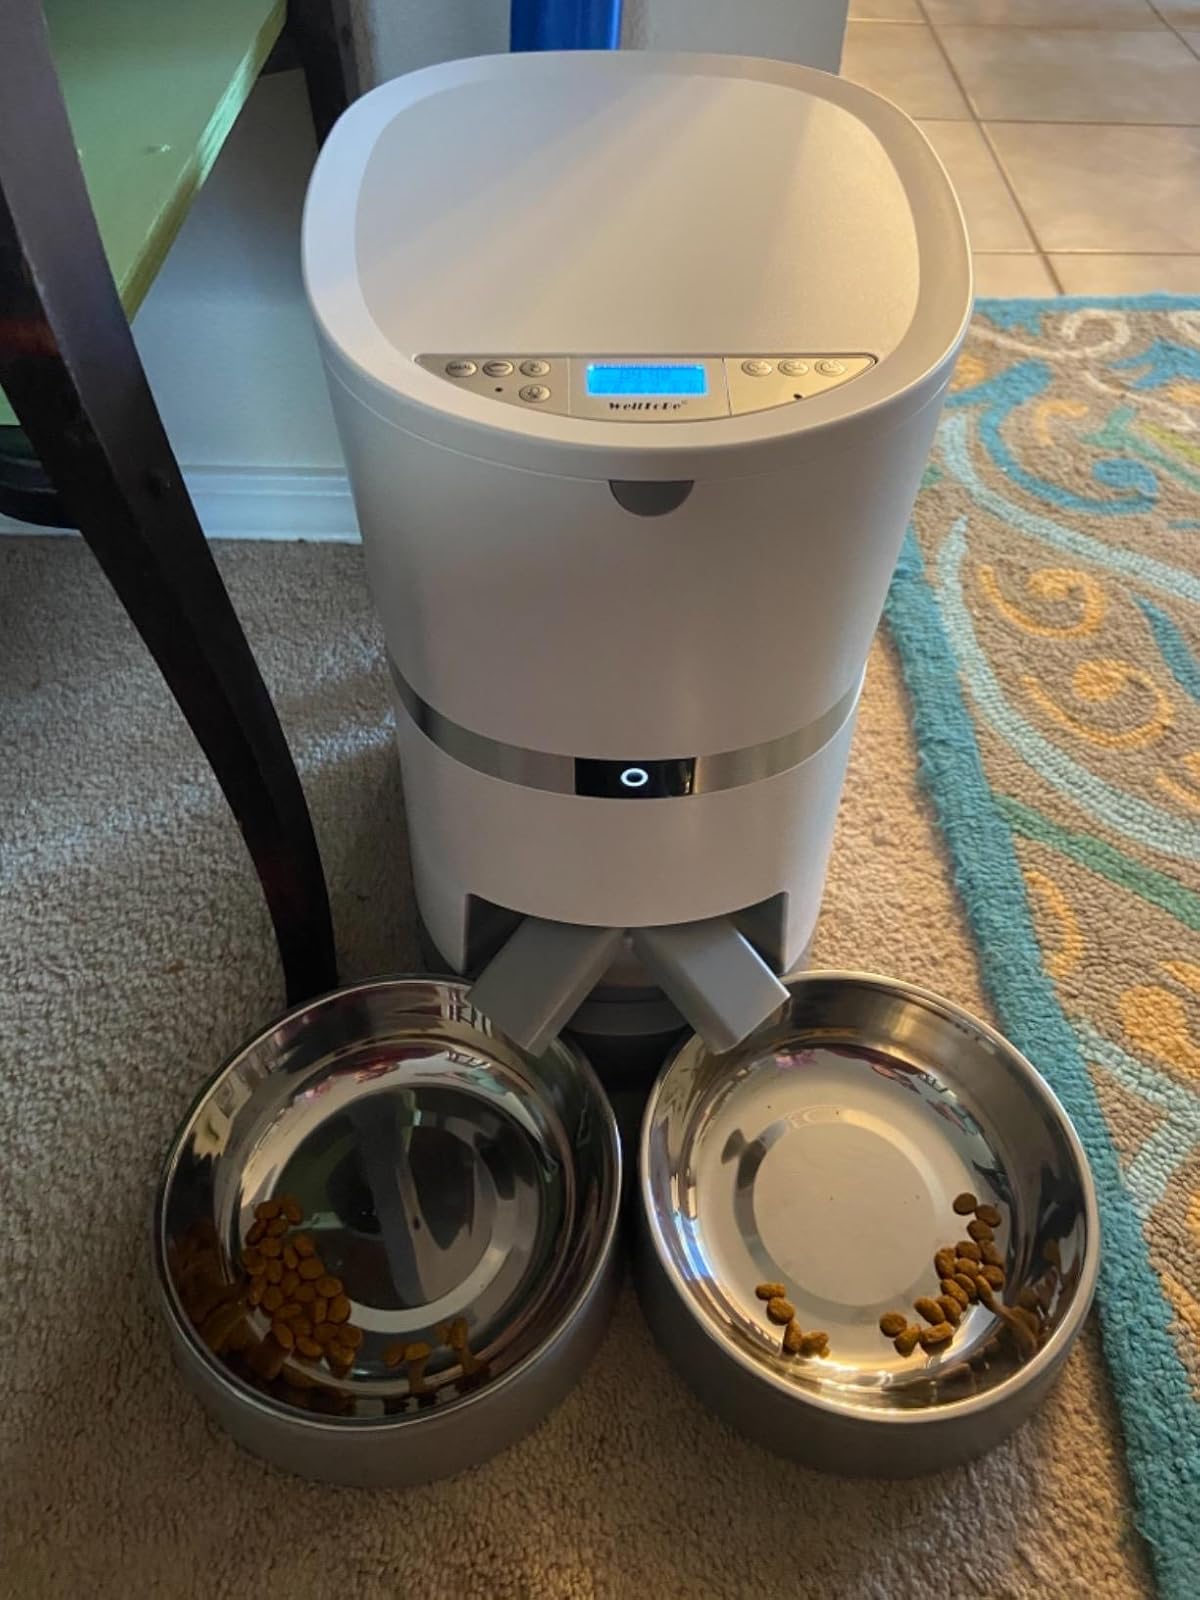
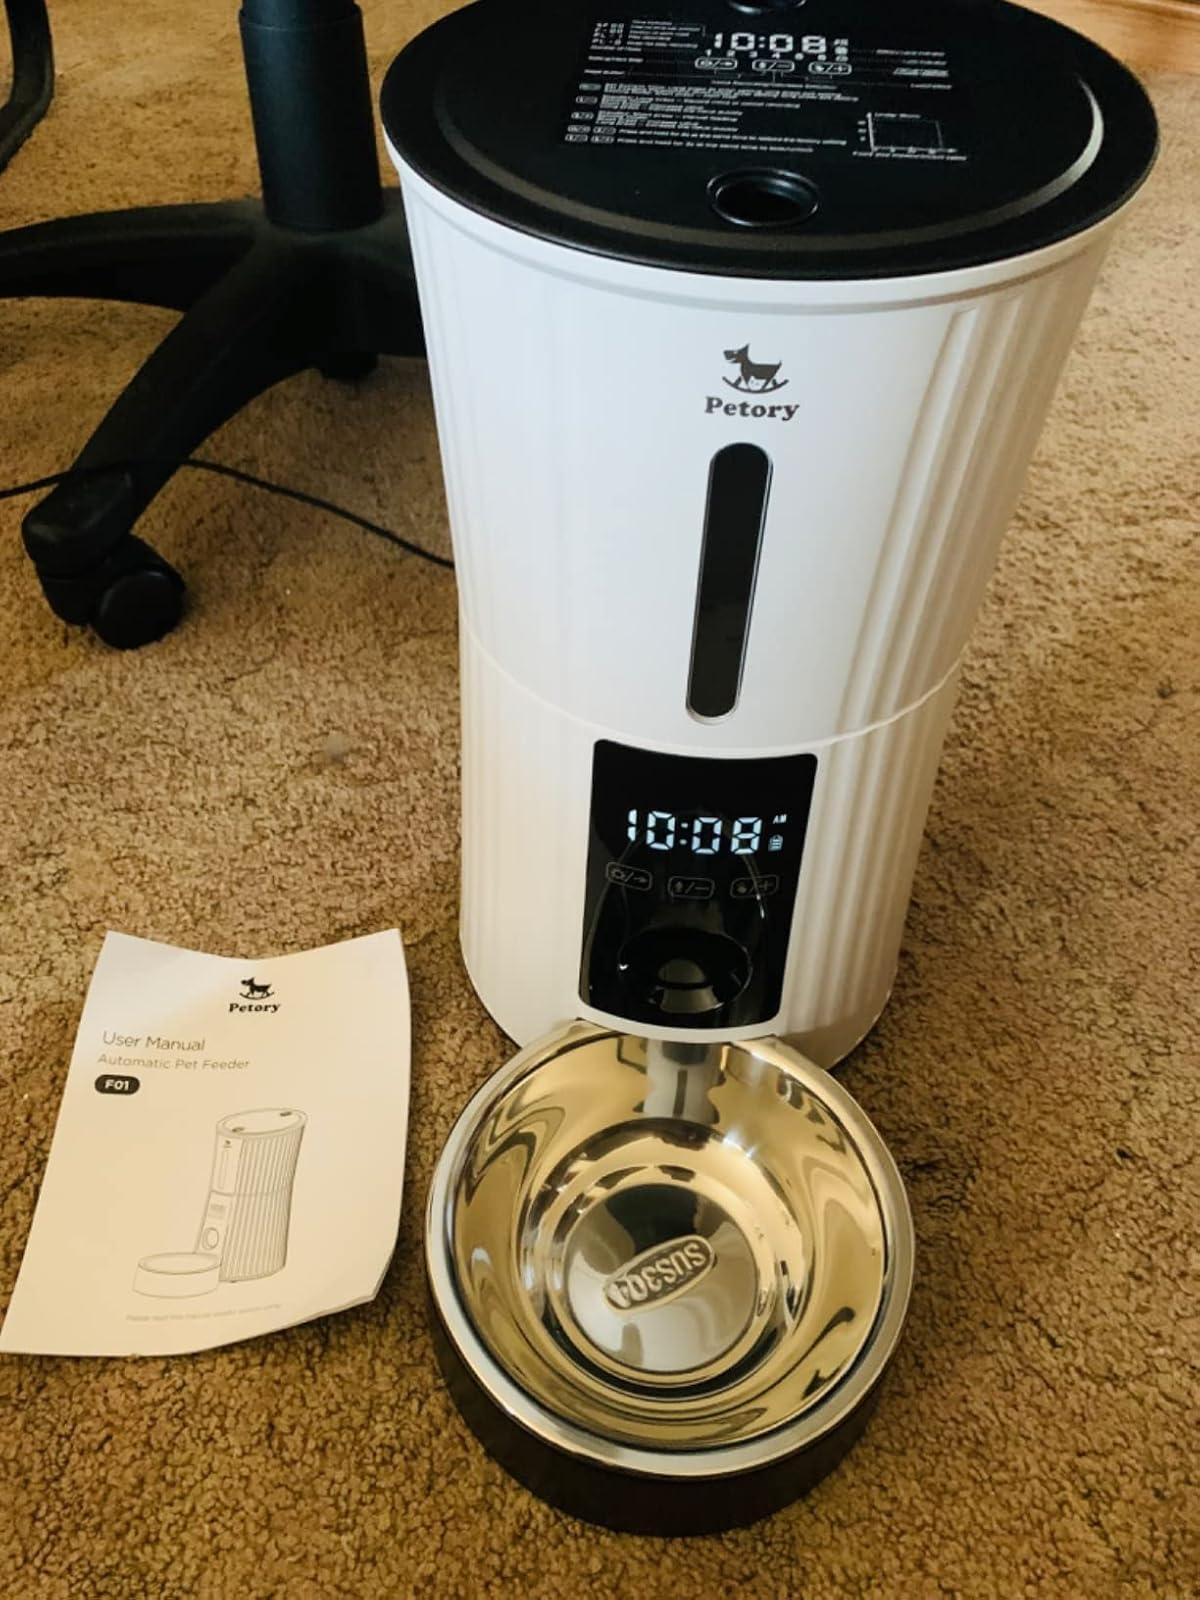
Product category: items_feeder
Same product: no